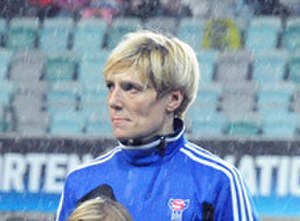
Malena Josephsen
Josephsen spiller her for Færøerne i oktober 2013
Malena Josephsen er en færøsk fodboldspiller, midtbanespiller, der er anfører for den færøske klub KÍ Klaksvík, der spiller i Færøernes bedste række, 1. deild kvinnur. Fra 2004 til 2015 spillede hun for Færøernes kvindefodboldlandshold, hvor hun er blandt top-fem på topscorerlisten og på iisten over fleste kampe.